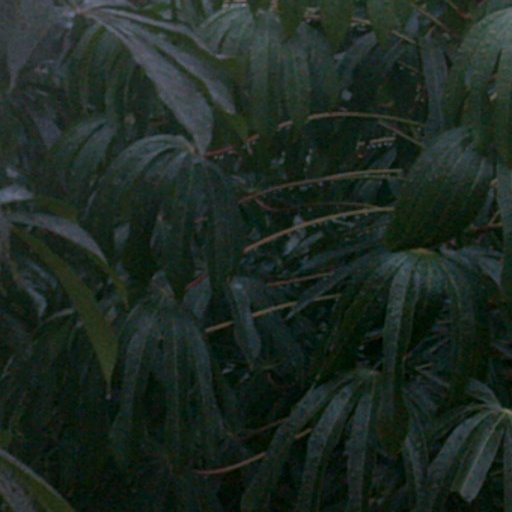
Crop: cassava